My Last Five Girlfriends

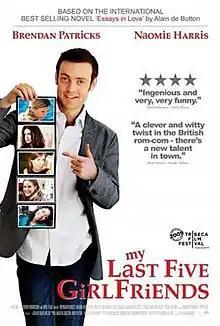

My Last Five Girlfriends is a 2009 British romantic black comedy film